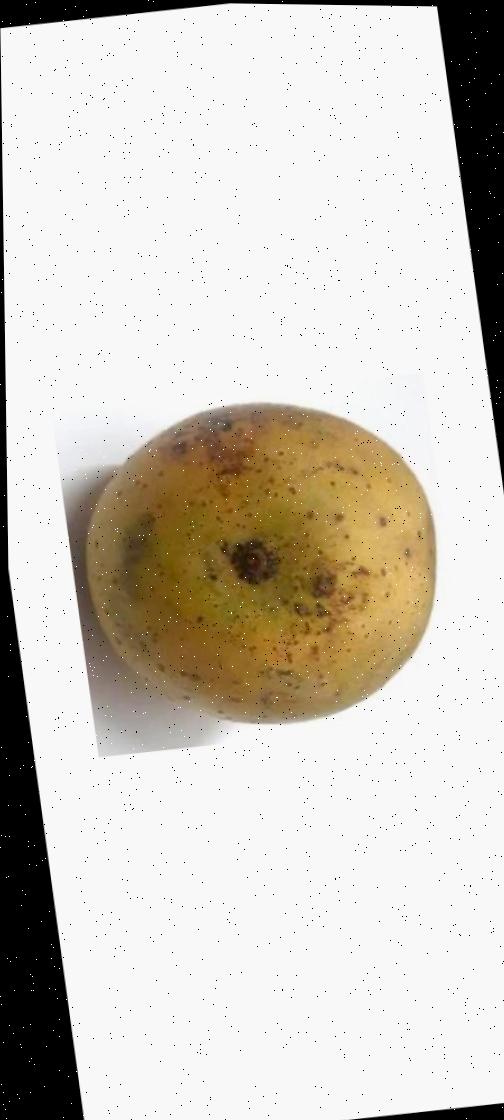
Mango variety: Gourmoti